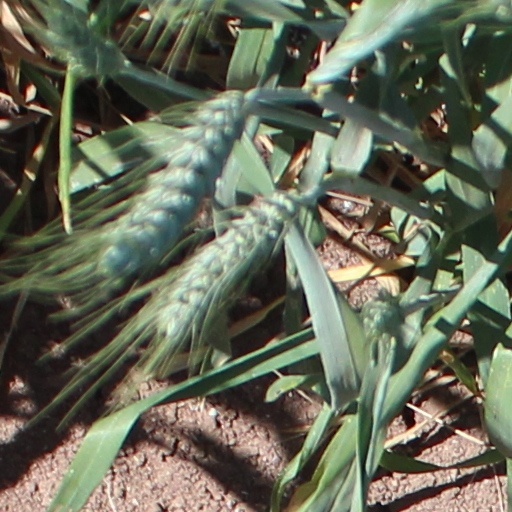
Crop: wheat